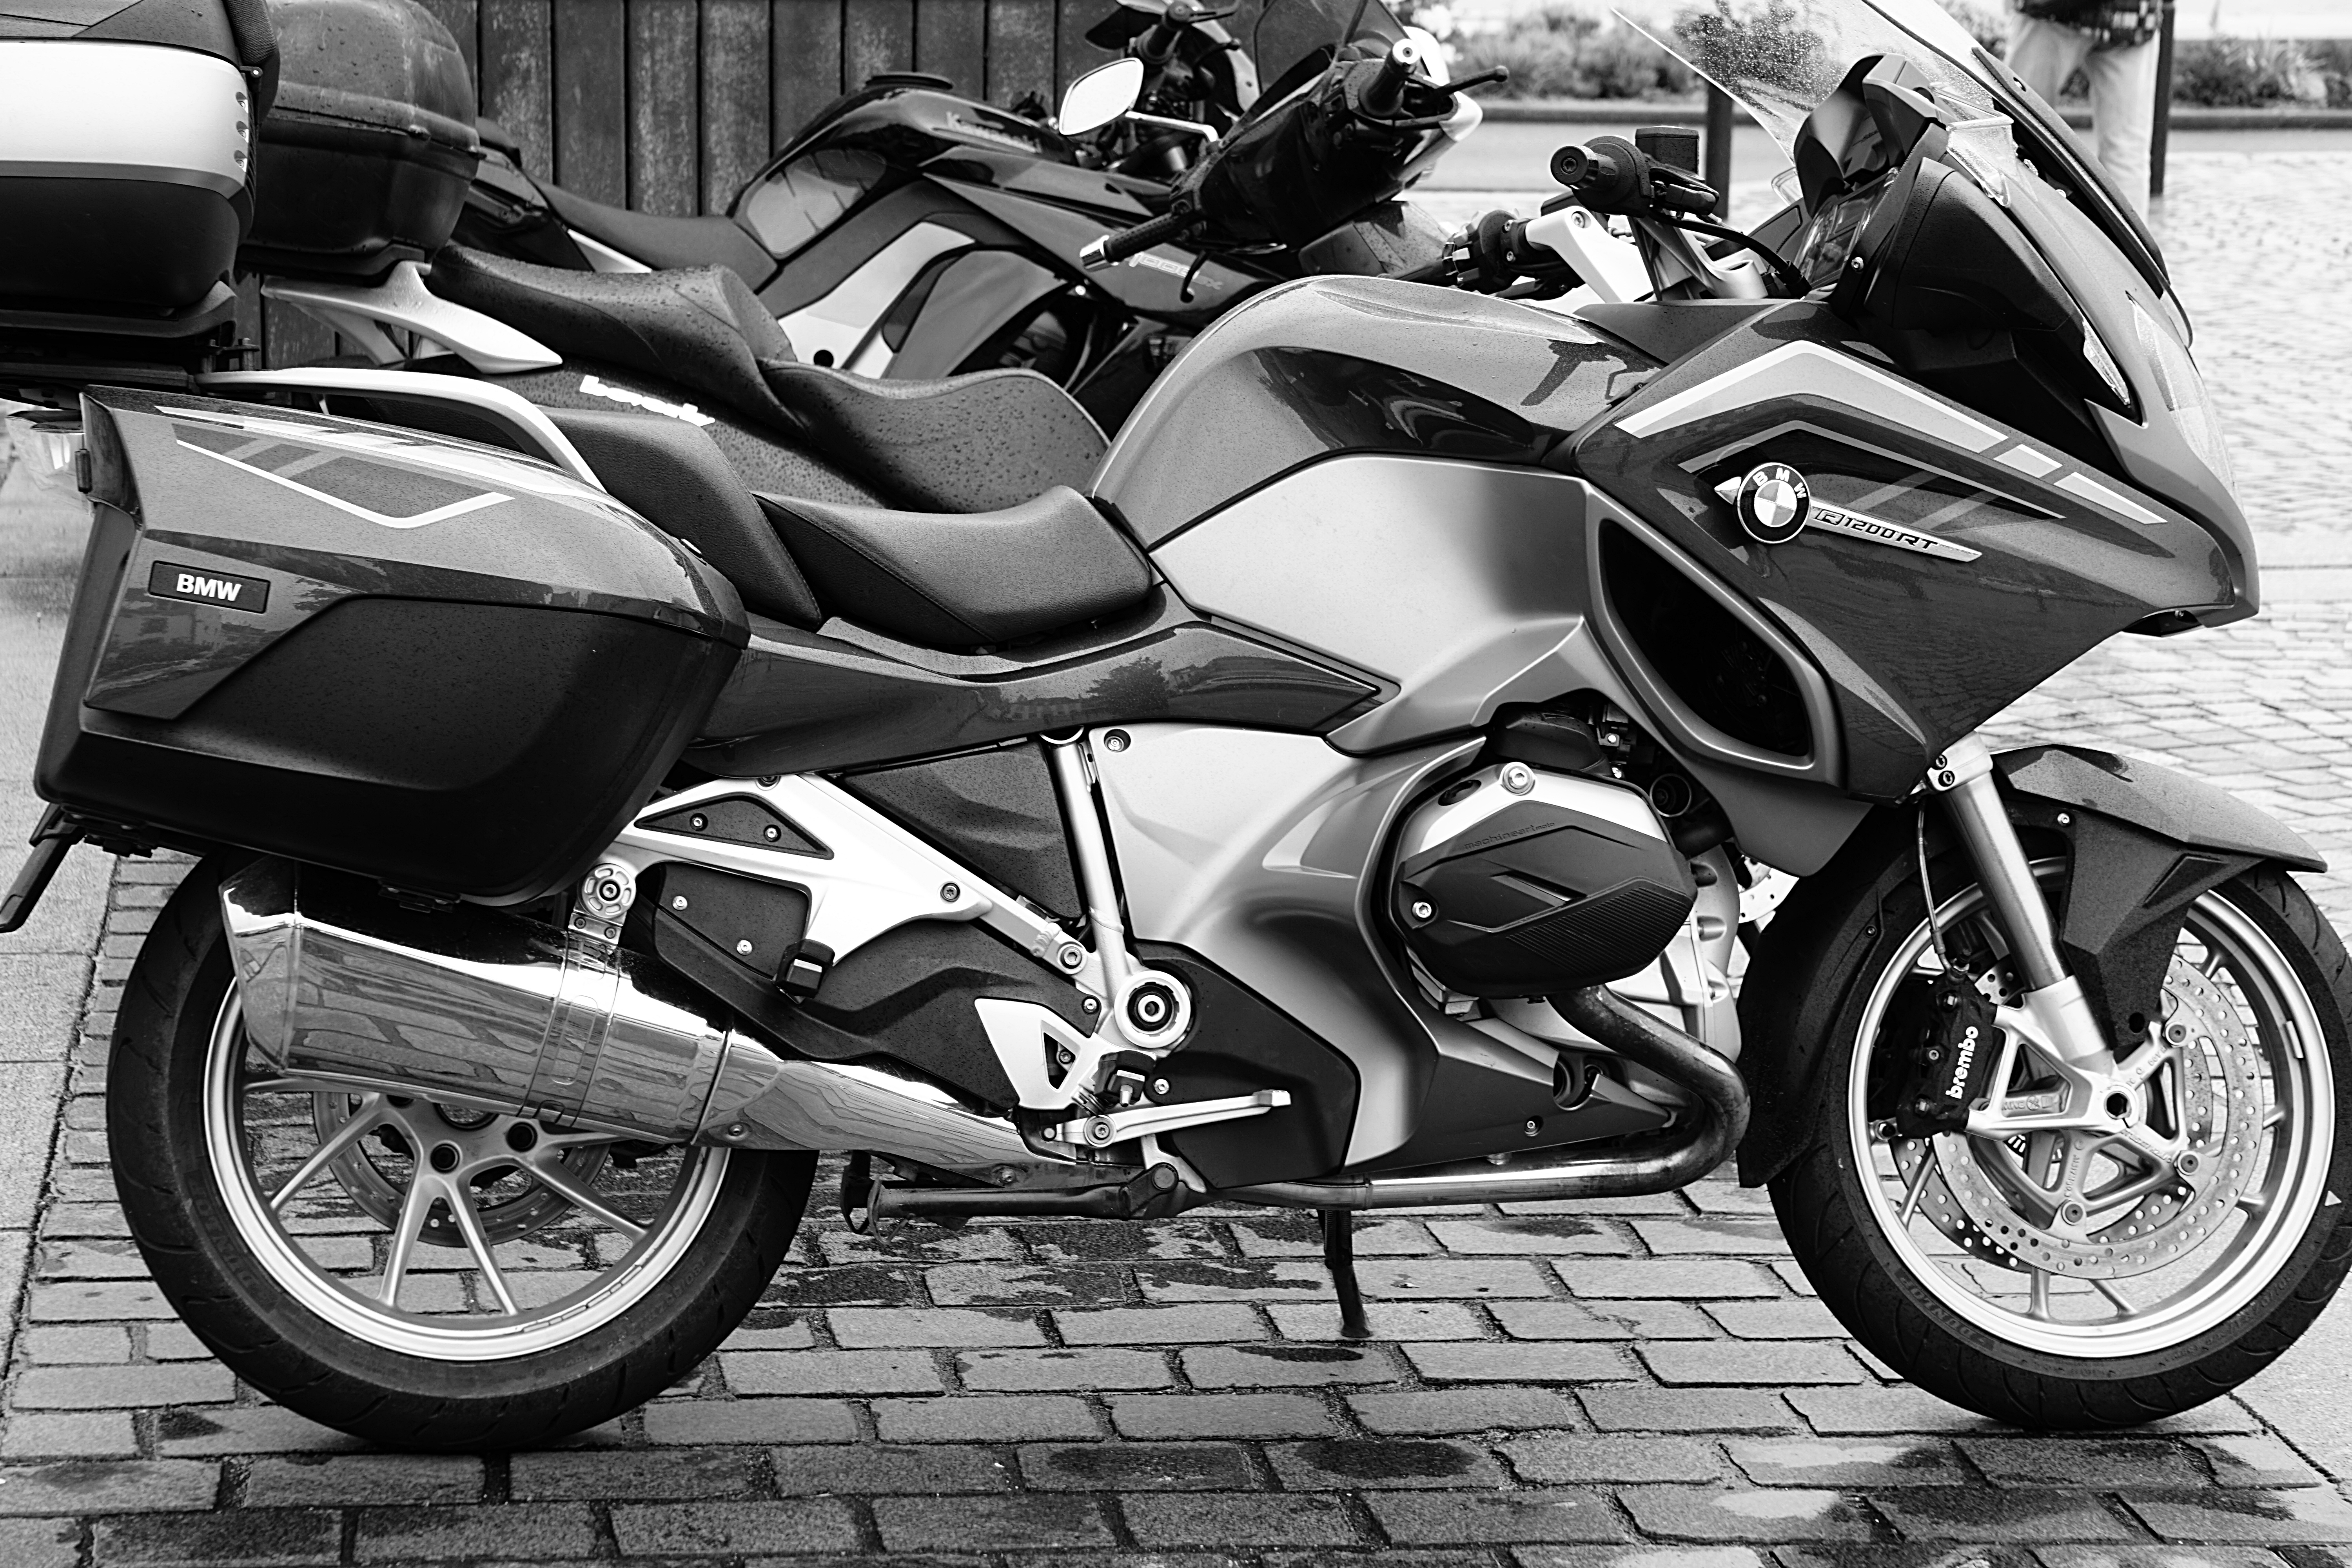
black and white, car, wheel, pavement, vehicle, motorcycle, black, monochrome, honda, motorbikes, bmw, motorcycles, cruiser, motorcycling, land vehicle, monochrome photography, automobile make, automotive design